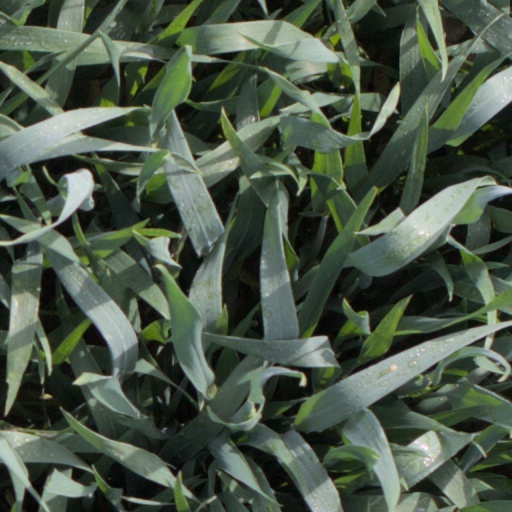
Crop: wheat